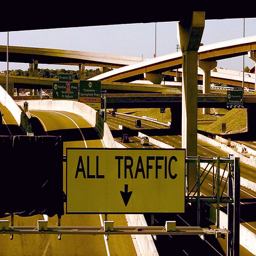
All traffic sign in front of a maze of connecting freeways.
An "All Traffic" sign sits above a freeway.
A close up of an "all traffic" sign on the freeway.
A picture of a series of freeways and science.
A maze of off ramps and highway lanes is featured with a large, yellow traffic sign.